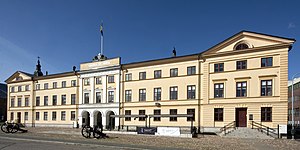
Stora kronohuset
Stora kronohuset
Stora kronohuset er en bygning i det centrale Kristianstad i Skåne i det sydlige Sverige, som tidligere har fungeret som både retsbygning og kaserne.